Help (2021 theatrical film)

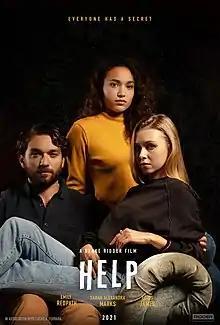
Official Poster

Help is a 2021 British psychological thriller film written and directed by Blake Ridder, produced in association with Lucas A. Ferrara. The film stars Emily Redpath, Sarah Alexandra Marks, Louis James, Duncan James and Blake Ridder.